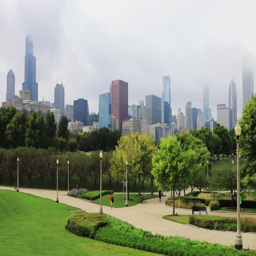
view of the skyline with park in foreground